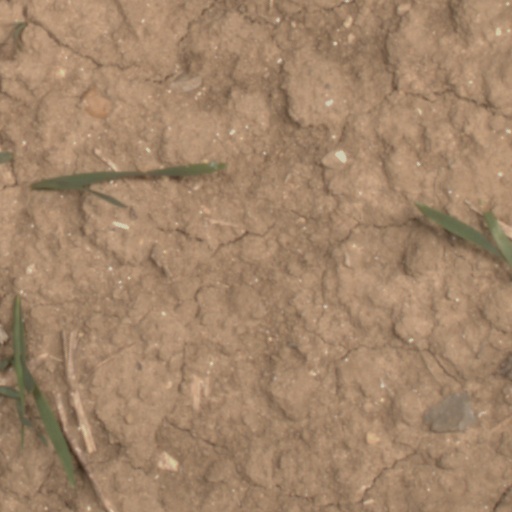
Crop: wheat